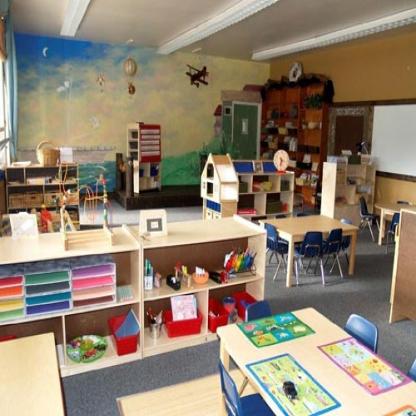
Scene: Indoor